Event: Nepal Earthquake
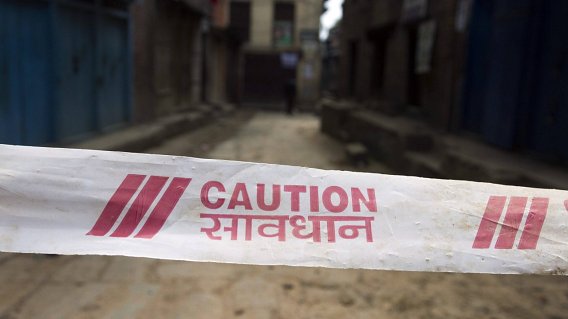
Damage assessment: no_damage